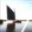
Label: ship